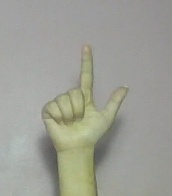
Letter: laam